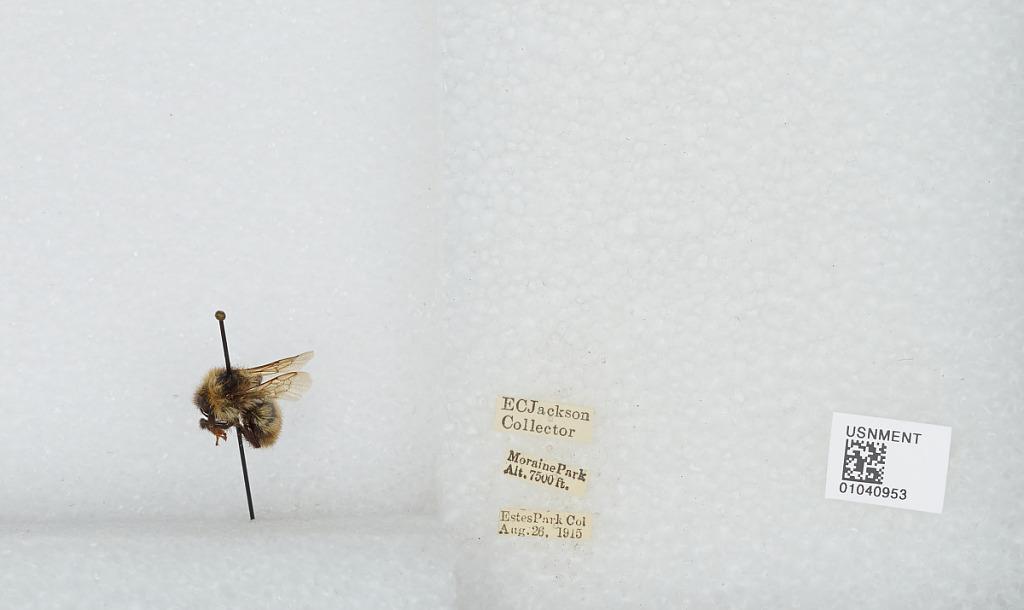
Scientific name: Bombus (Cullumanobombus) rufocinctus Cresson
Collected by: E. Jackson
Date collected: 1915-8-26
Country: United States
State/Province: Colorado
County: Larimer
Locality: Moraine Park, Estes Park
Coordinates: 40.3533, -105.603